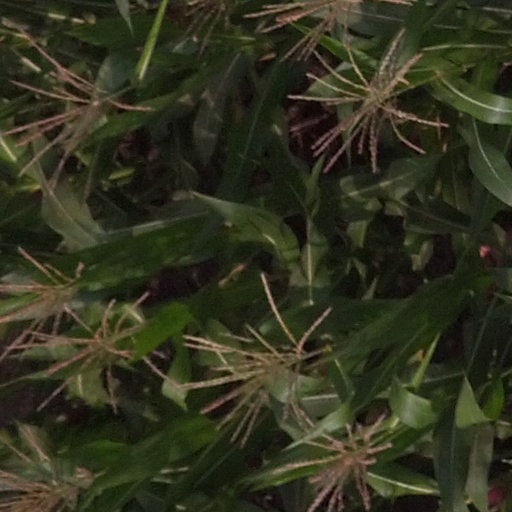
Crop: maize; corn